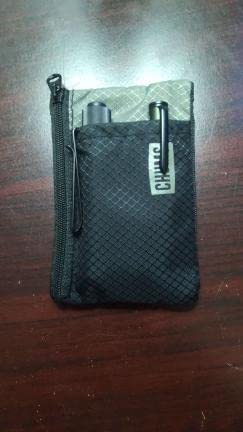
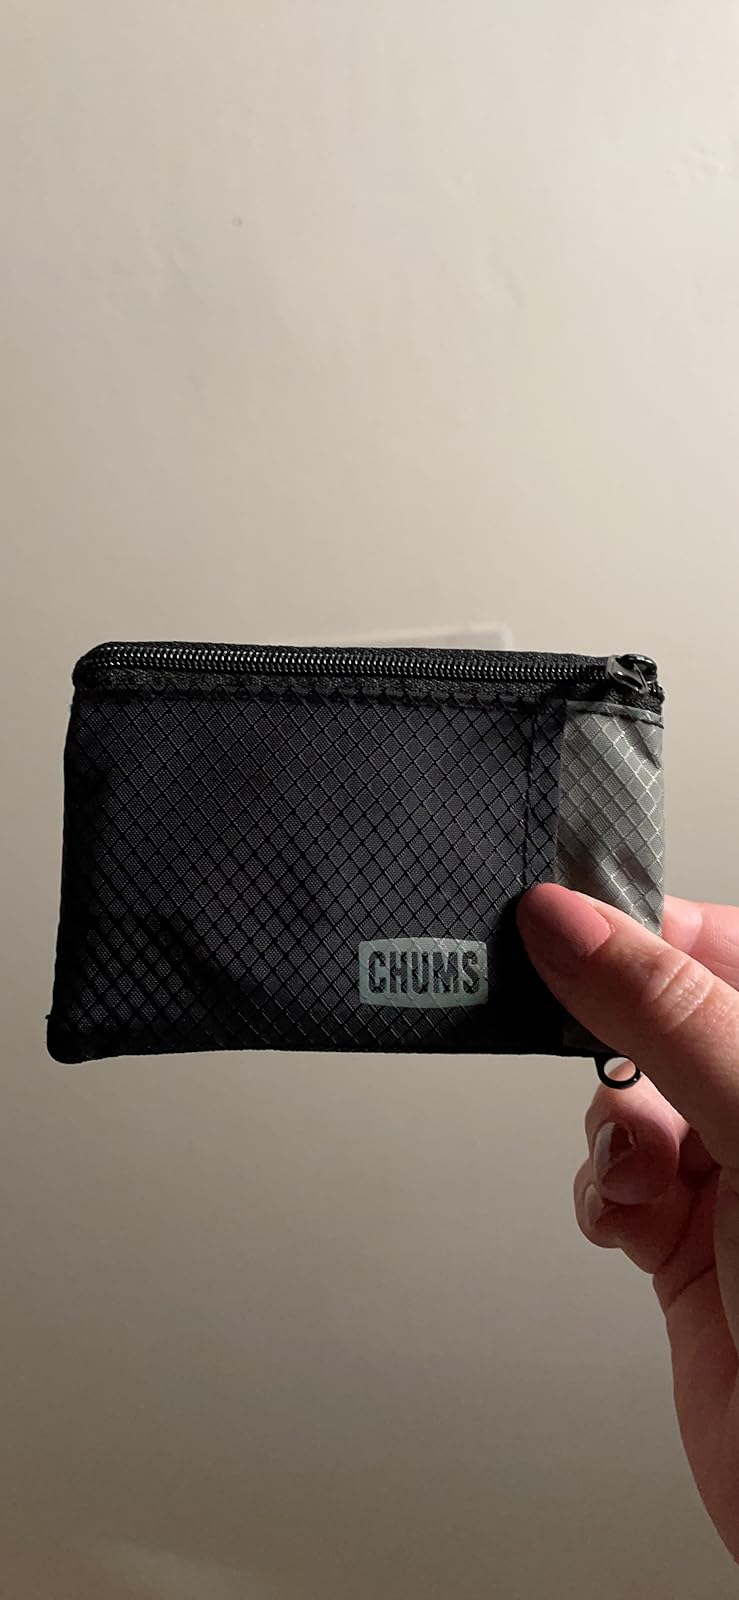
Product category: accessories_wallet
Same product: yes